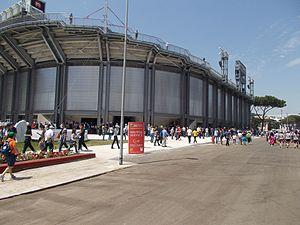
Le Foro Italico est un grand centre sportif, situé au nord de Rome, dans le quartier Della Vittoria.
Le stade de tennis de Rome est le nom du terrain de tennis dans le complexe sportif du Foro Italico à Rome.